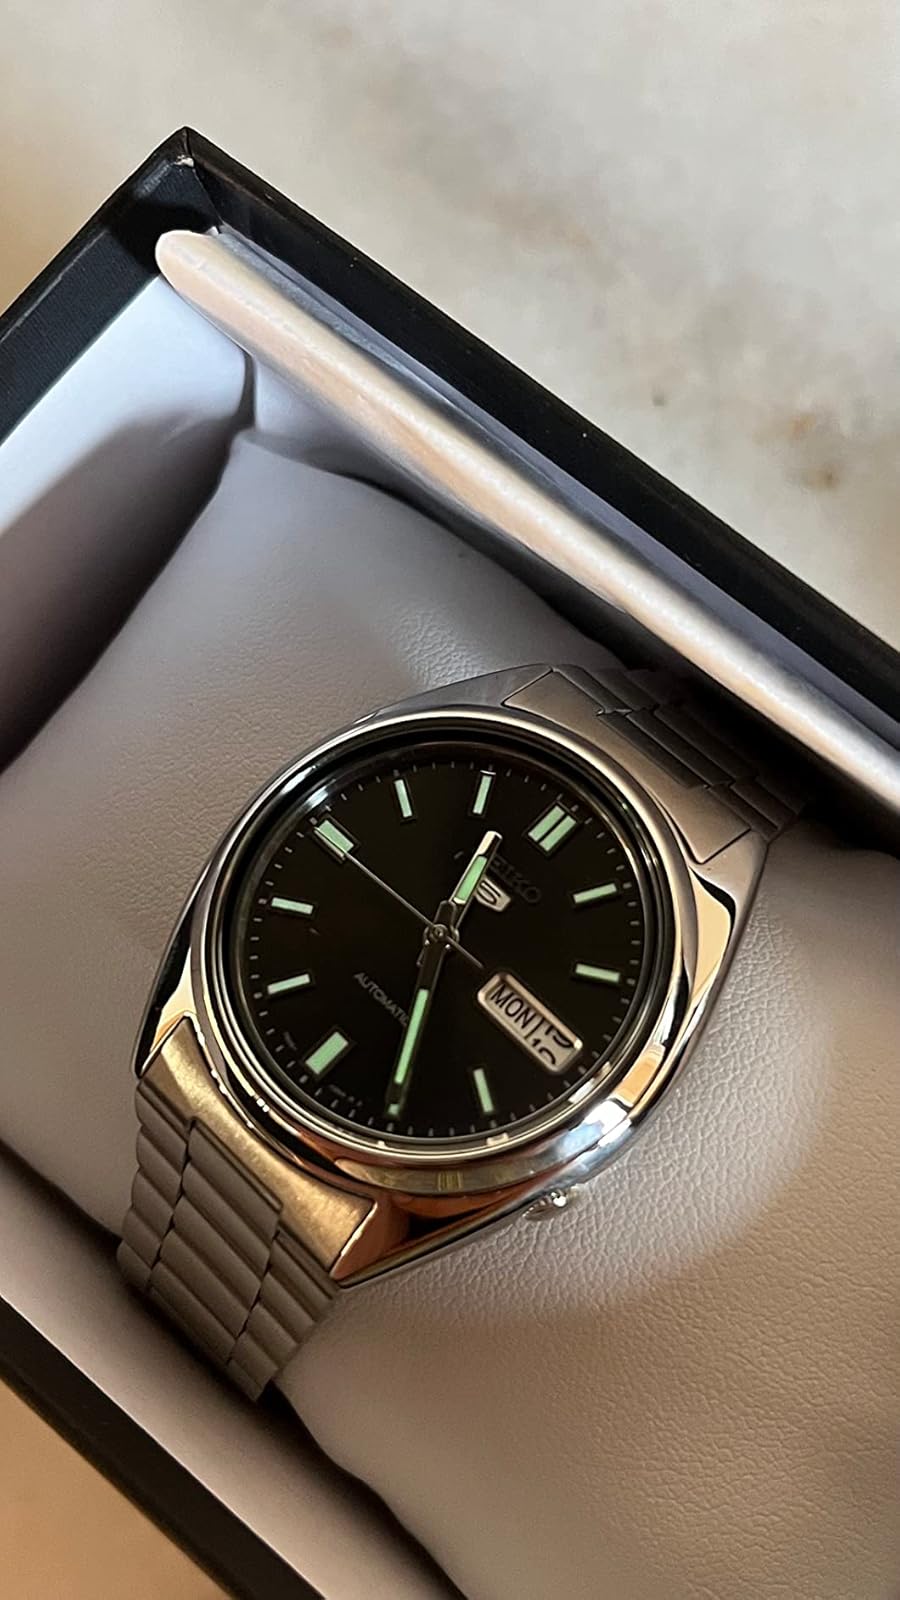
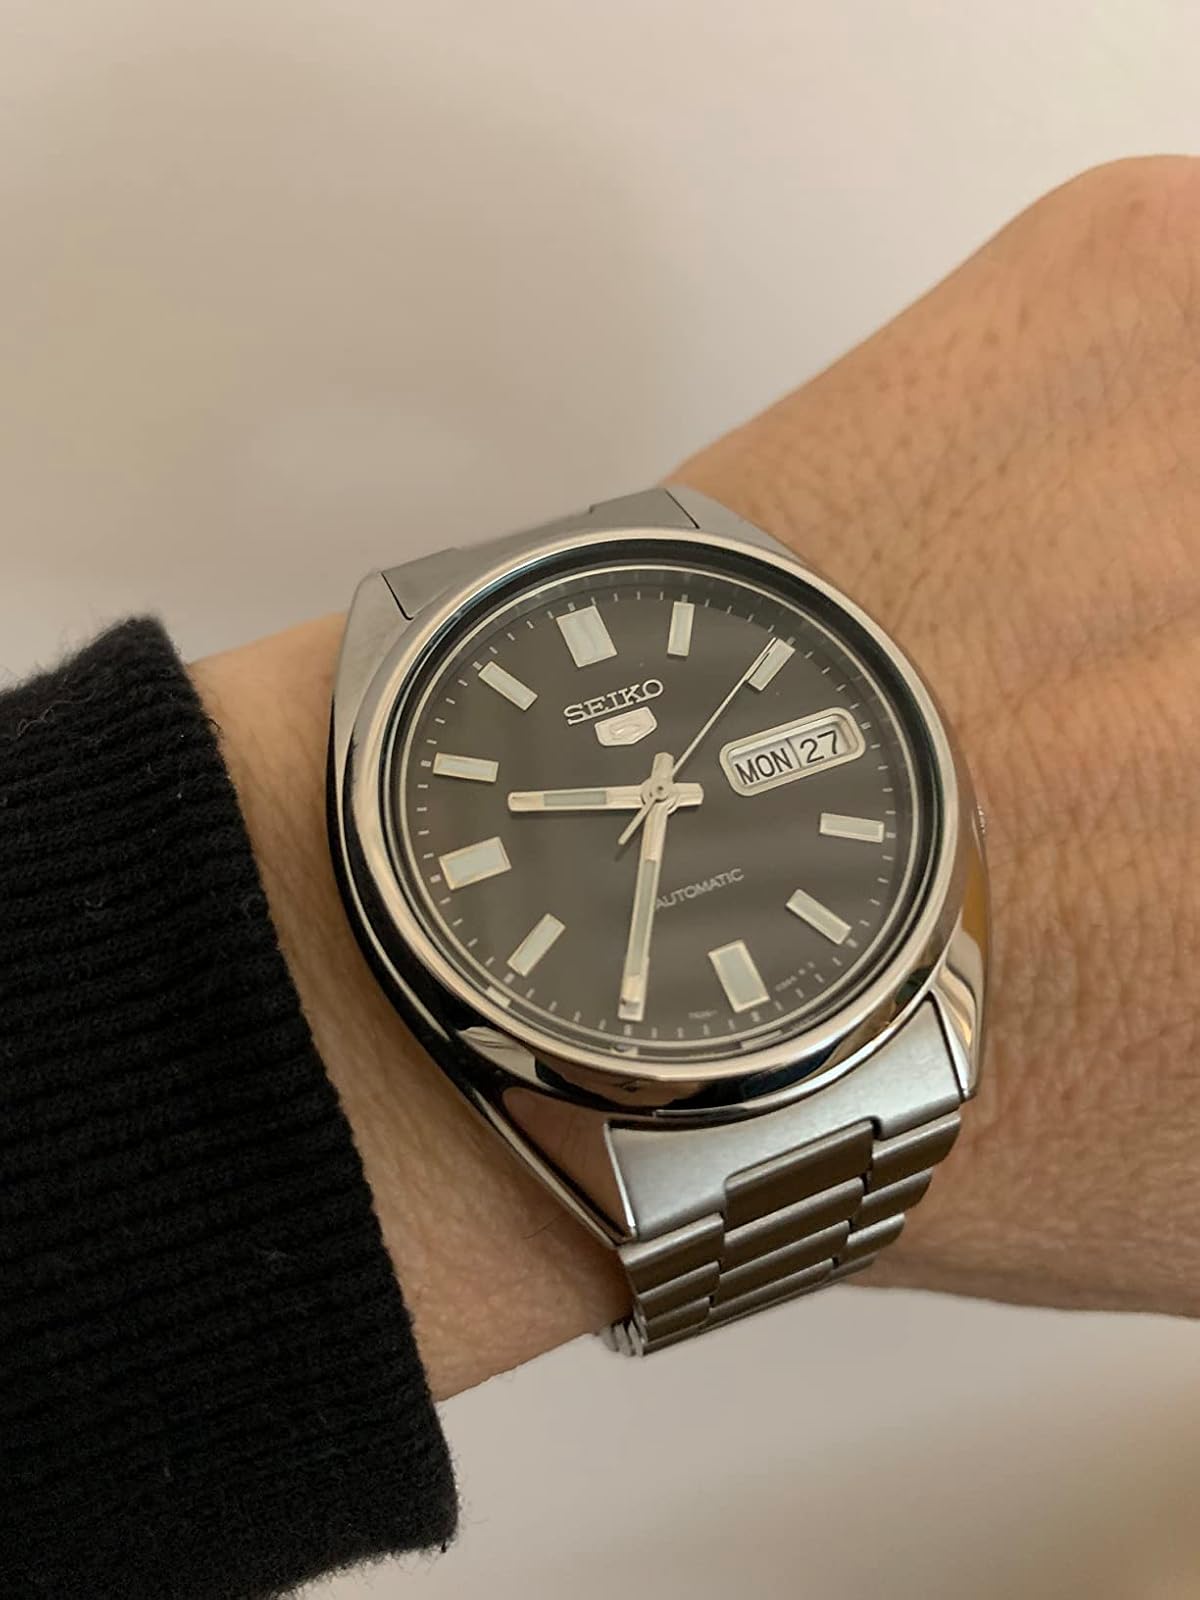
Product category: accessories_watch
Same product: yes